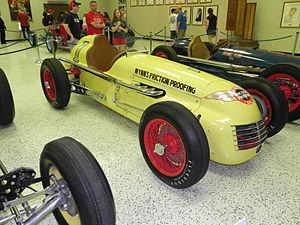
Johnnie Parsons est un pilote de course automobile américain qui a remporté les 500 miles d'Indianapolis en 1950.
Les 500 miles d'Indianapolis 1950, courus sur l'Indianapolis Motor Speedway et organisés le mardi 30 mai 1950, ont été remportés par le pilote américain Johnnie Parsons sur une Kurtis Kraft-Offenhauser.